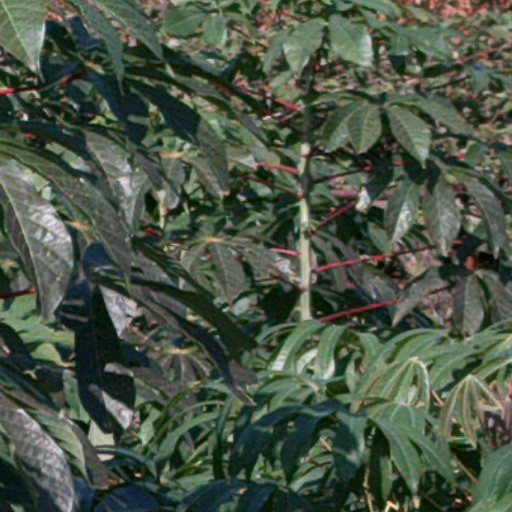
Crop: cassava